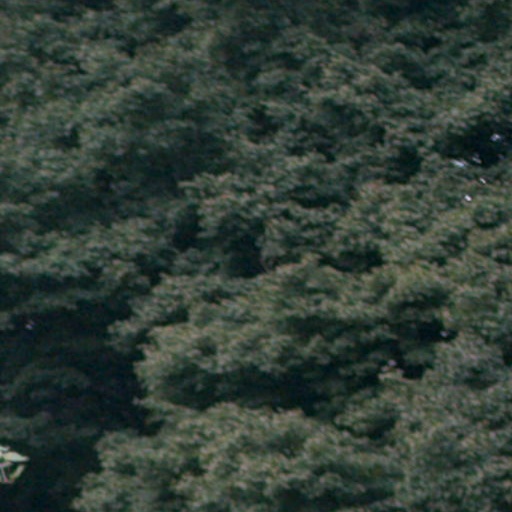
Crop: cassava